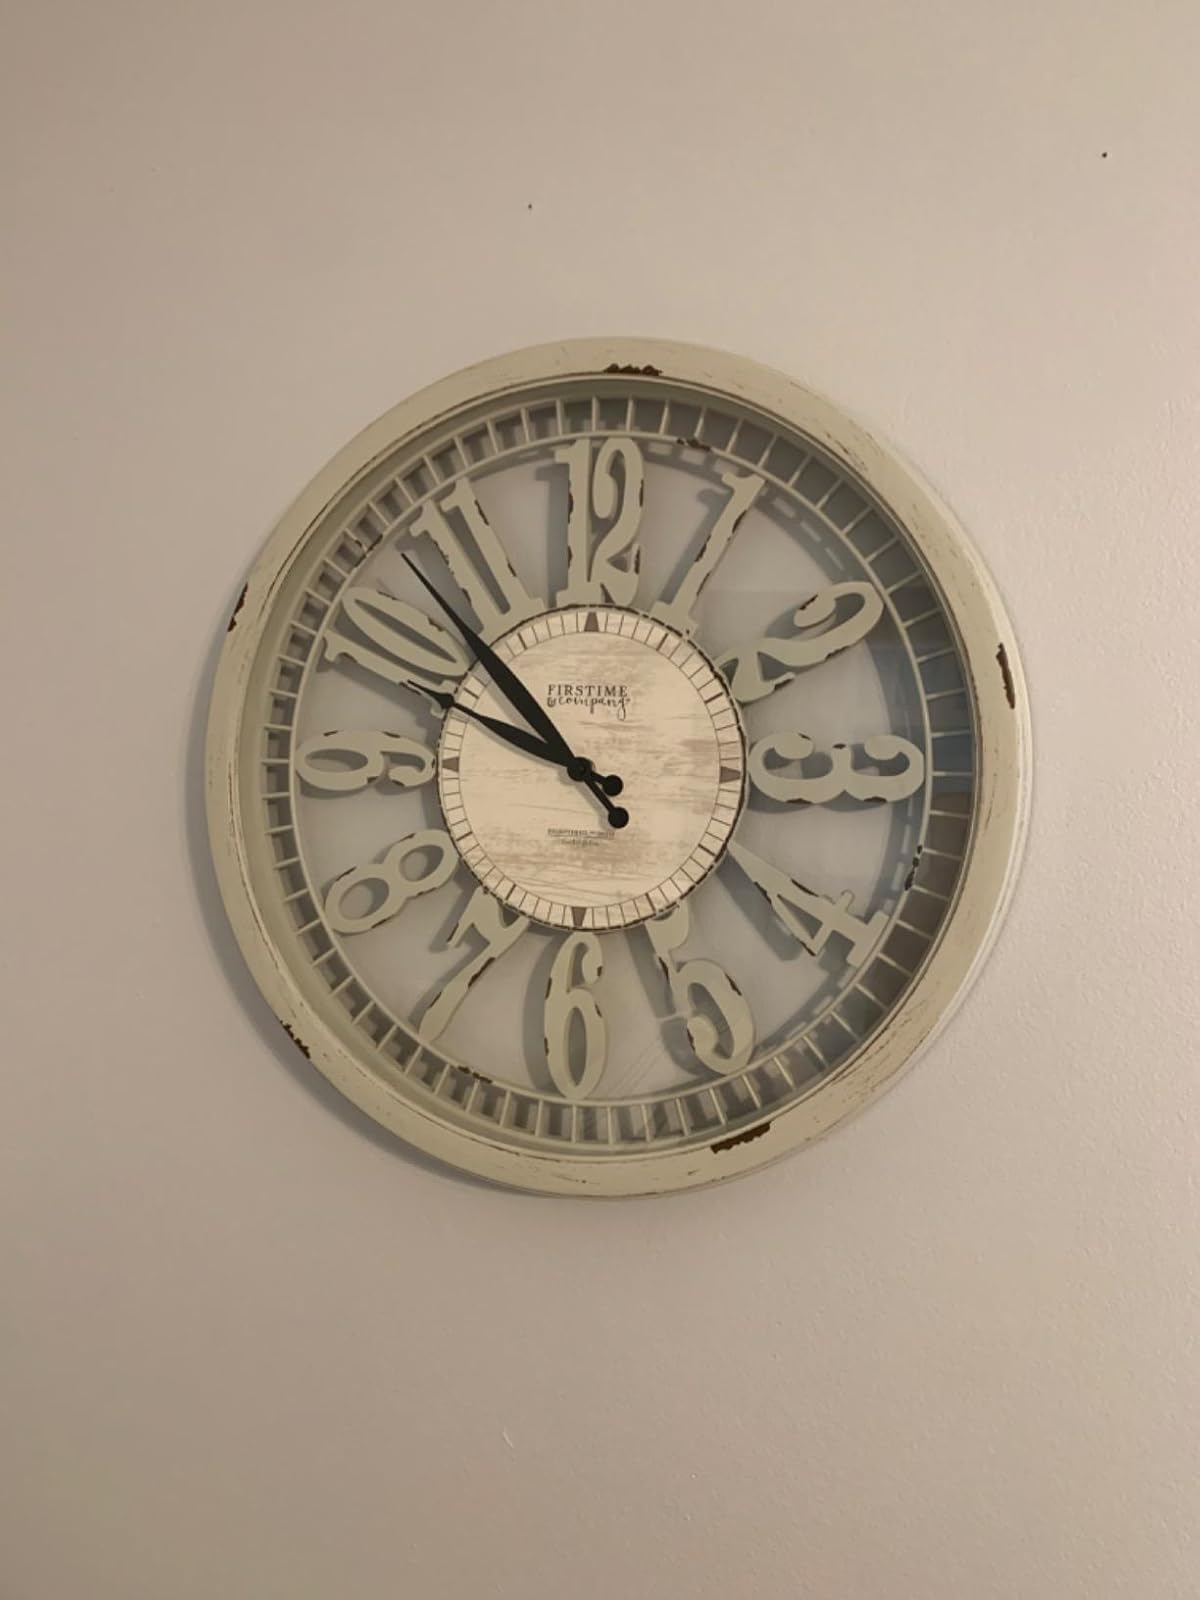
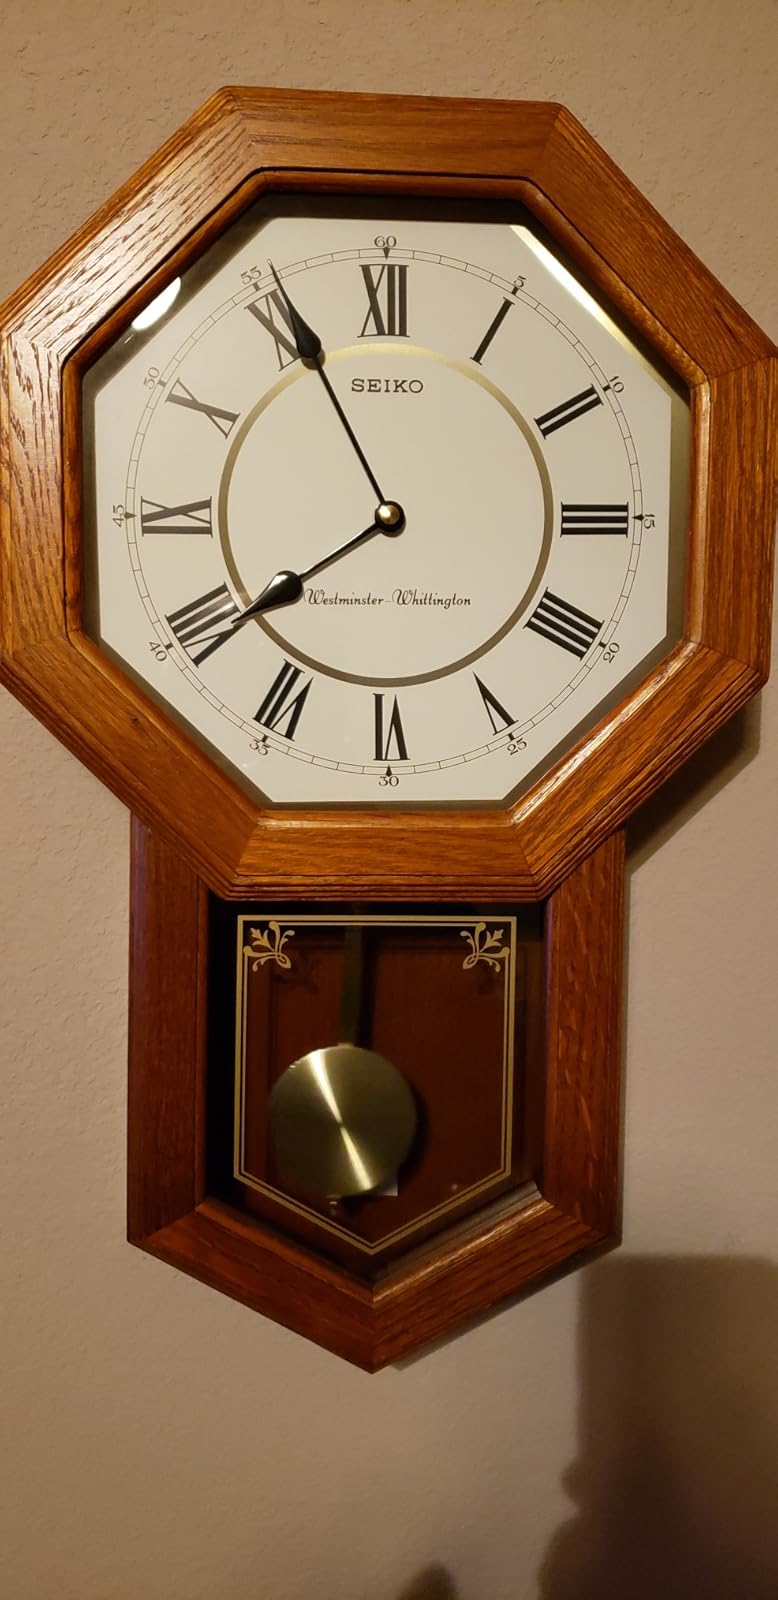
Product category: clock
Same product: no